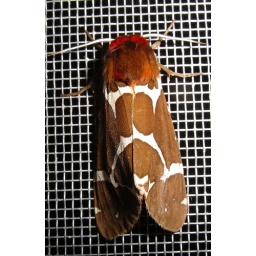
This little fellow was hanging out on the door to the bathroom in poko-moonshine campground.